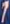
Number: 7